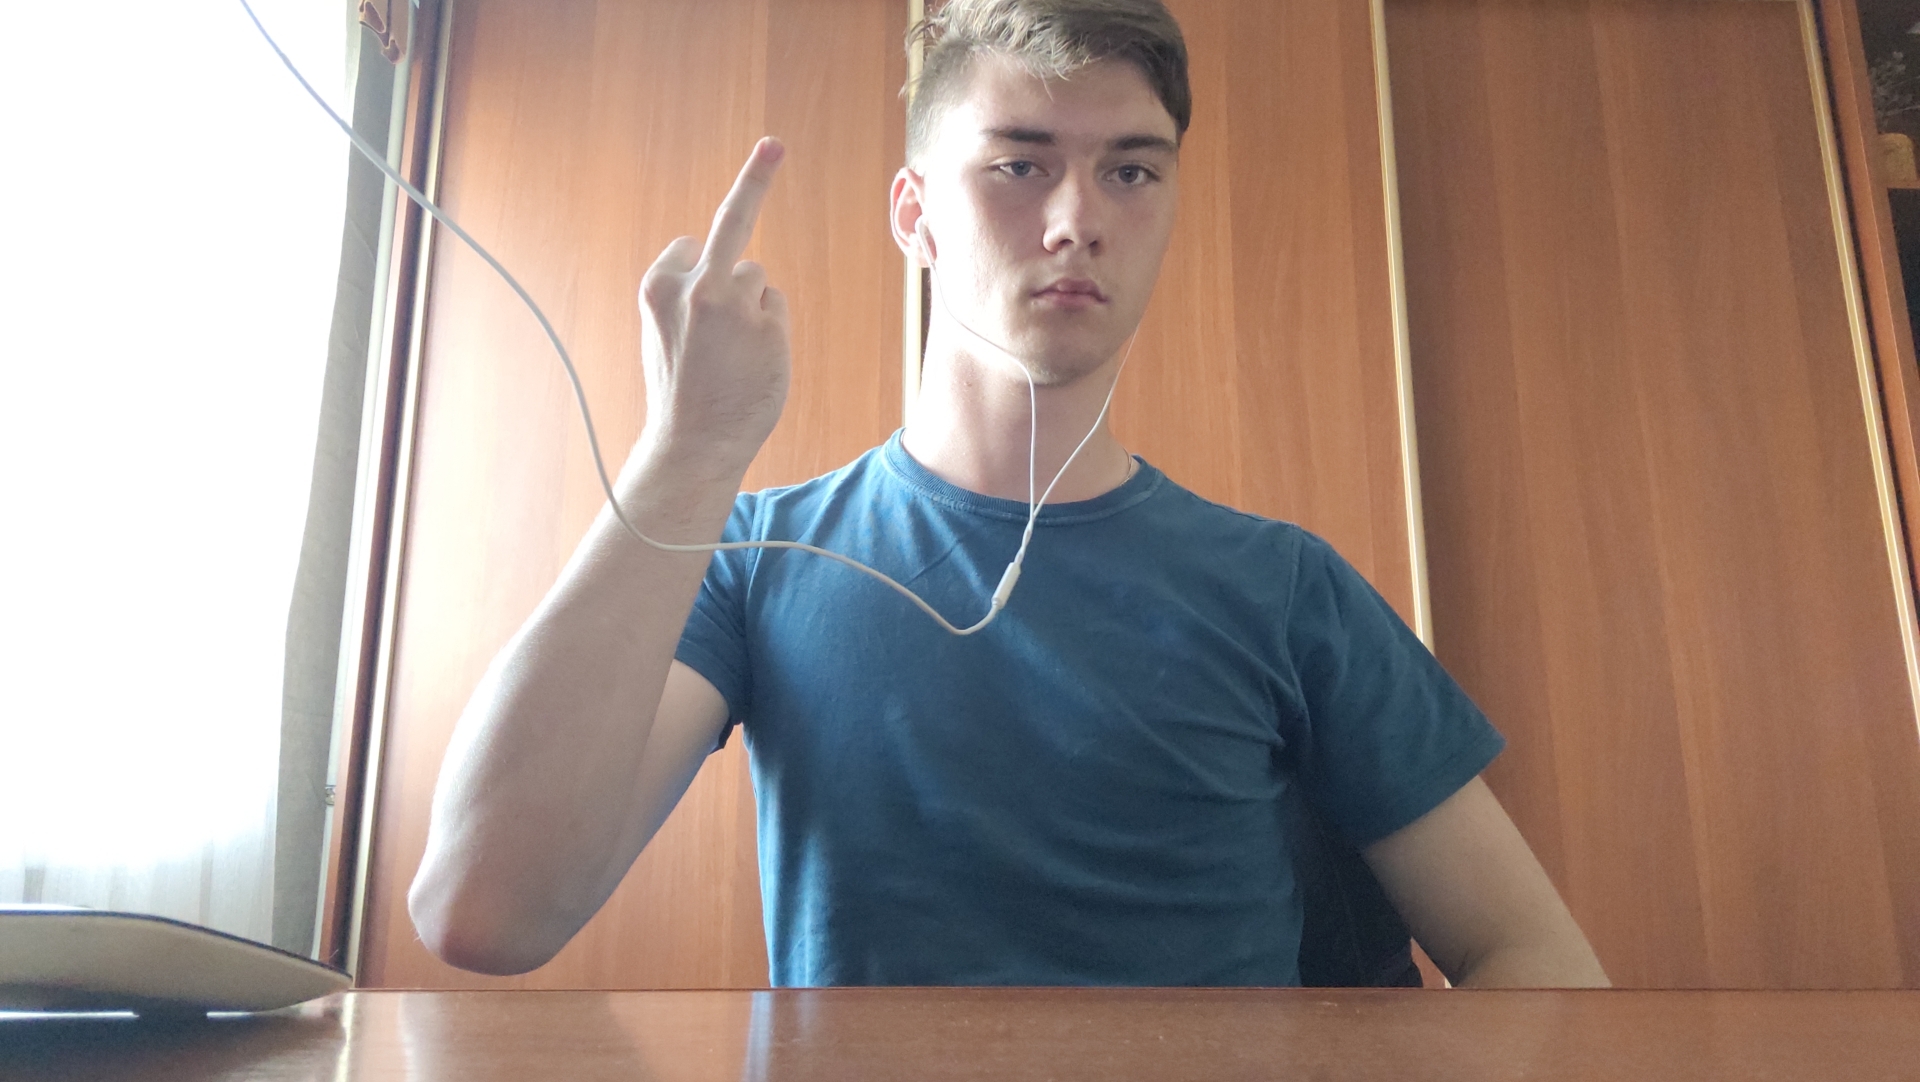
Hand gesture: middle_finger